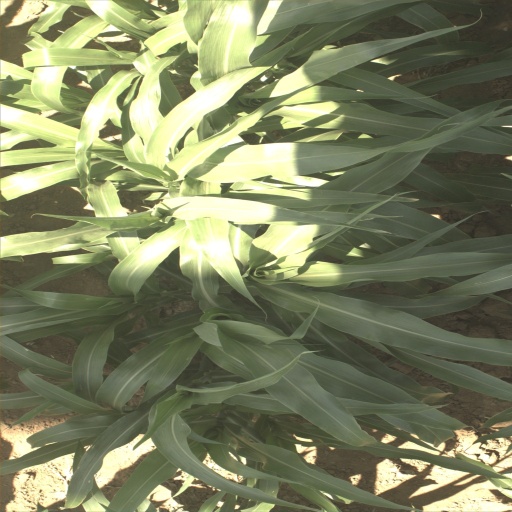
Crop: sorghum